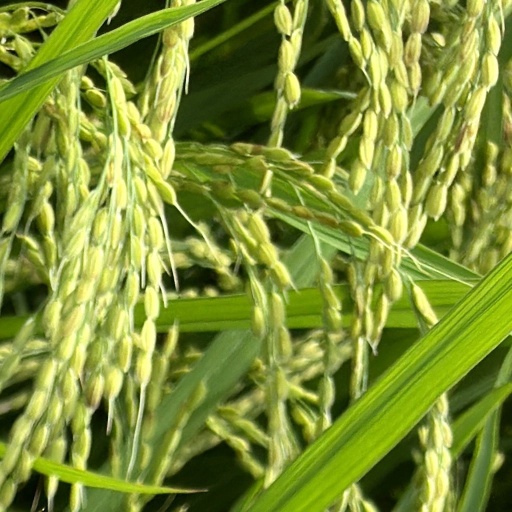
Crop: rice